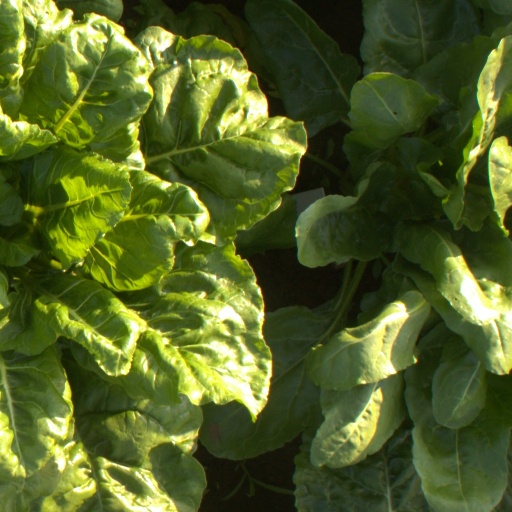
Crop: sugar beet